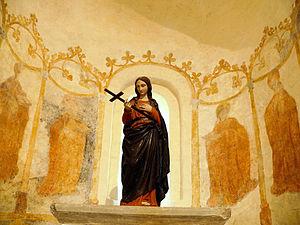
Malay - Eglise Notre-Dame - Absidiole nord
Malay est une commune française située dans le département de Saône-et-Loire en région Bourgogne-Franche-Comté.